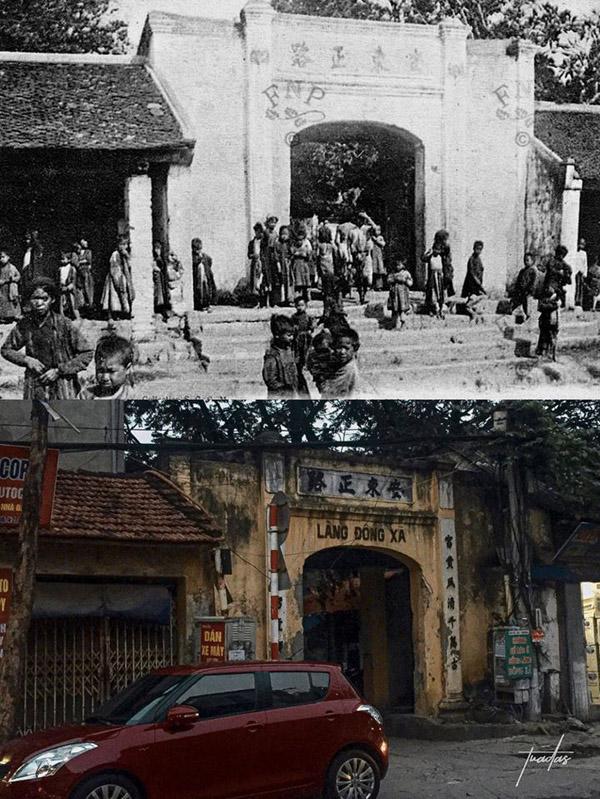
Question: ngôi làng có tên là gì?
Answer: làng đông xã